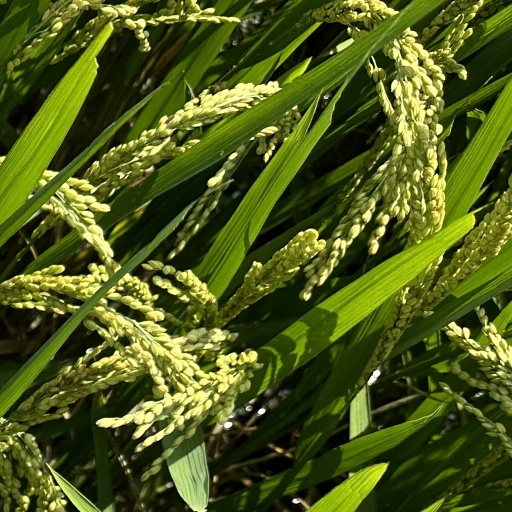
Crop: rice